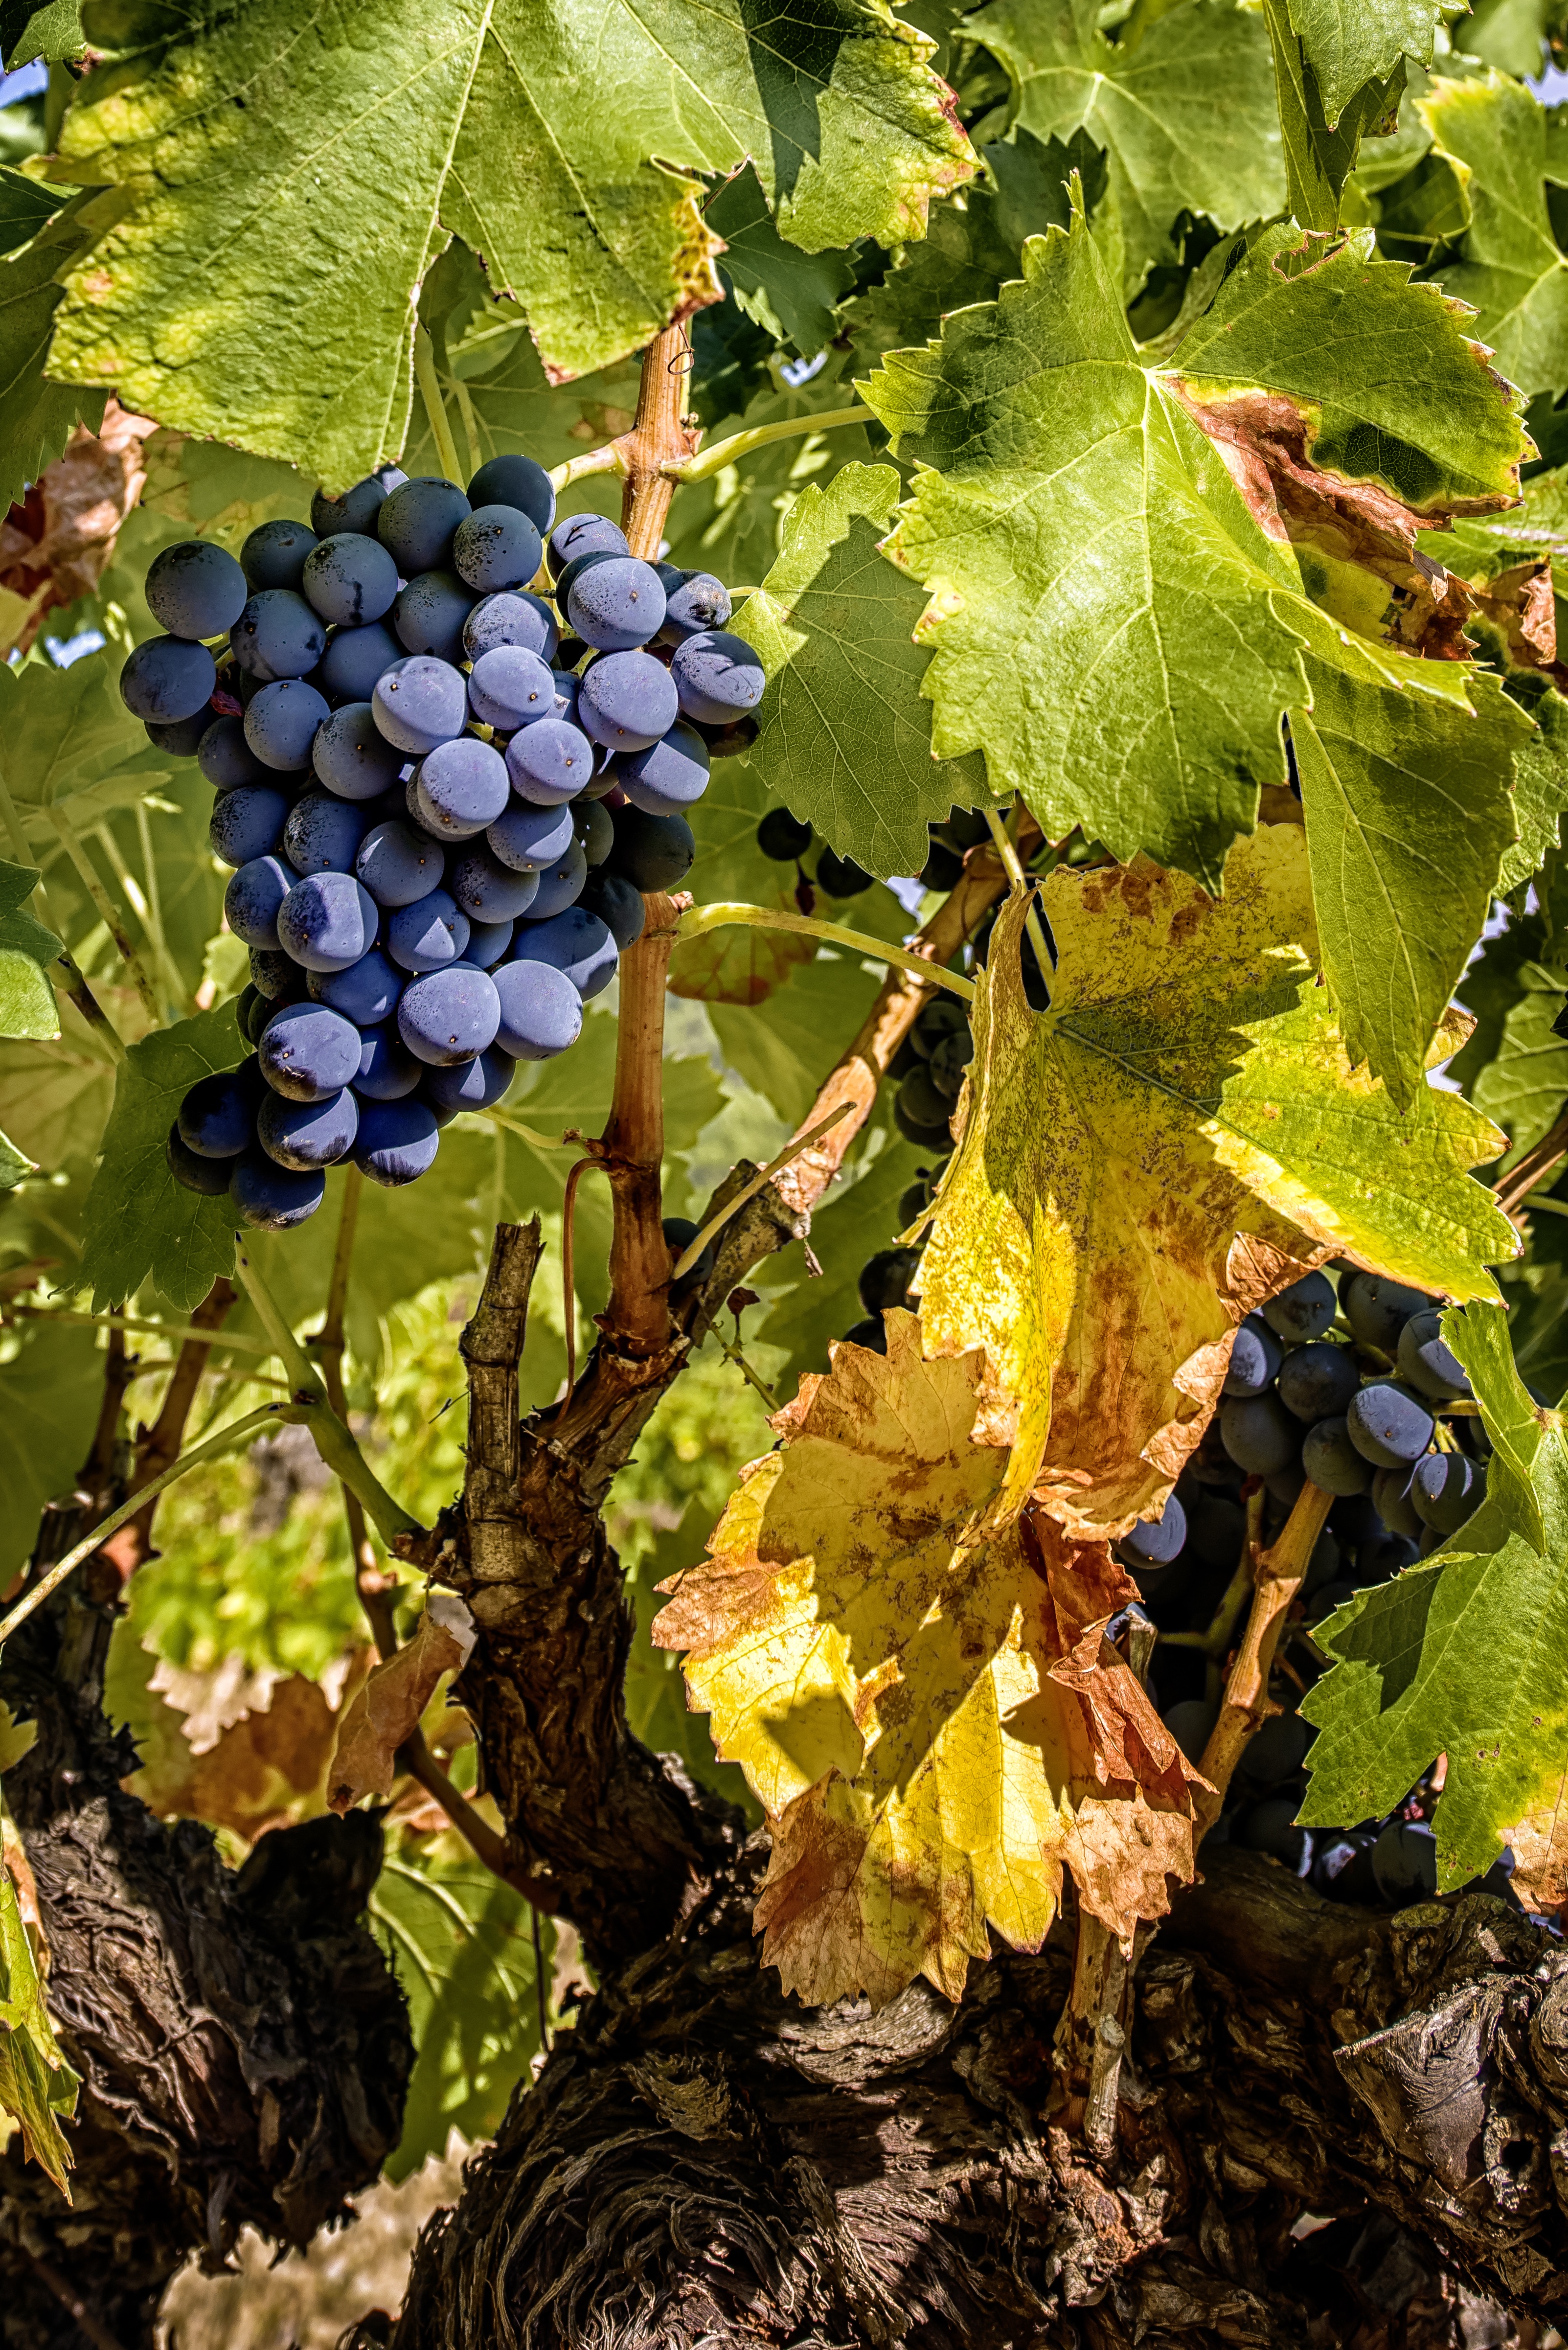
tree, plant, grape, vine, vineyard, fruit, leaf, flower, food, produce, autumn, botany, agriculture, flora, shrub, cluster, vine leaves, flowering plant, vitis, cep, land plant, grapevine family